Ginés González García

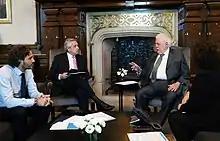
González García with President Fernández and Santiago Cafiero at a meeting on the status of COVID-19 at Casa Rosada, 28 January 2020

In 2005, he incorporated the hepatitis A vaccine into the National Calendar, which led to a 95% reduction in cases of the disease and liver transplants due to fulminant infection in six years. Other measures he promoted were campaigns to reduce smoking and prevent sexually transmitted infections and unwanted pregnancies through the provision of free condoms. According to official figures, he also managed to reduce infant mortality from 16.5 to 13.3 per 1000 live births.